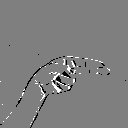
ASL letter: h